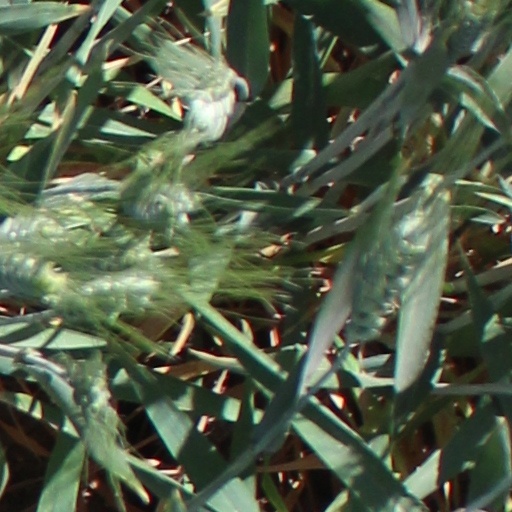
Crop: wheat